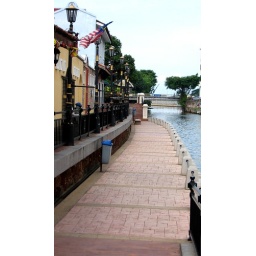
red brick road by the river